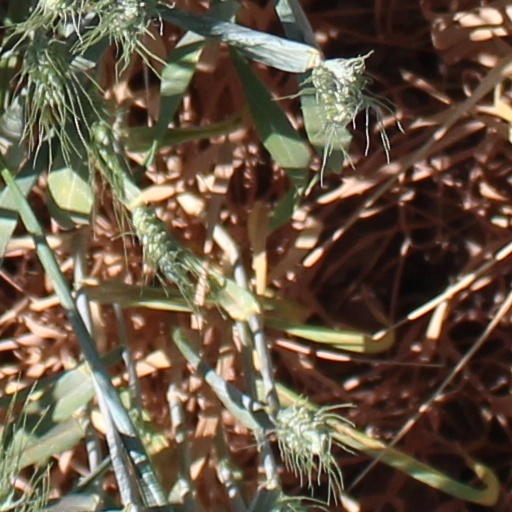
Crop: wheat